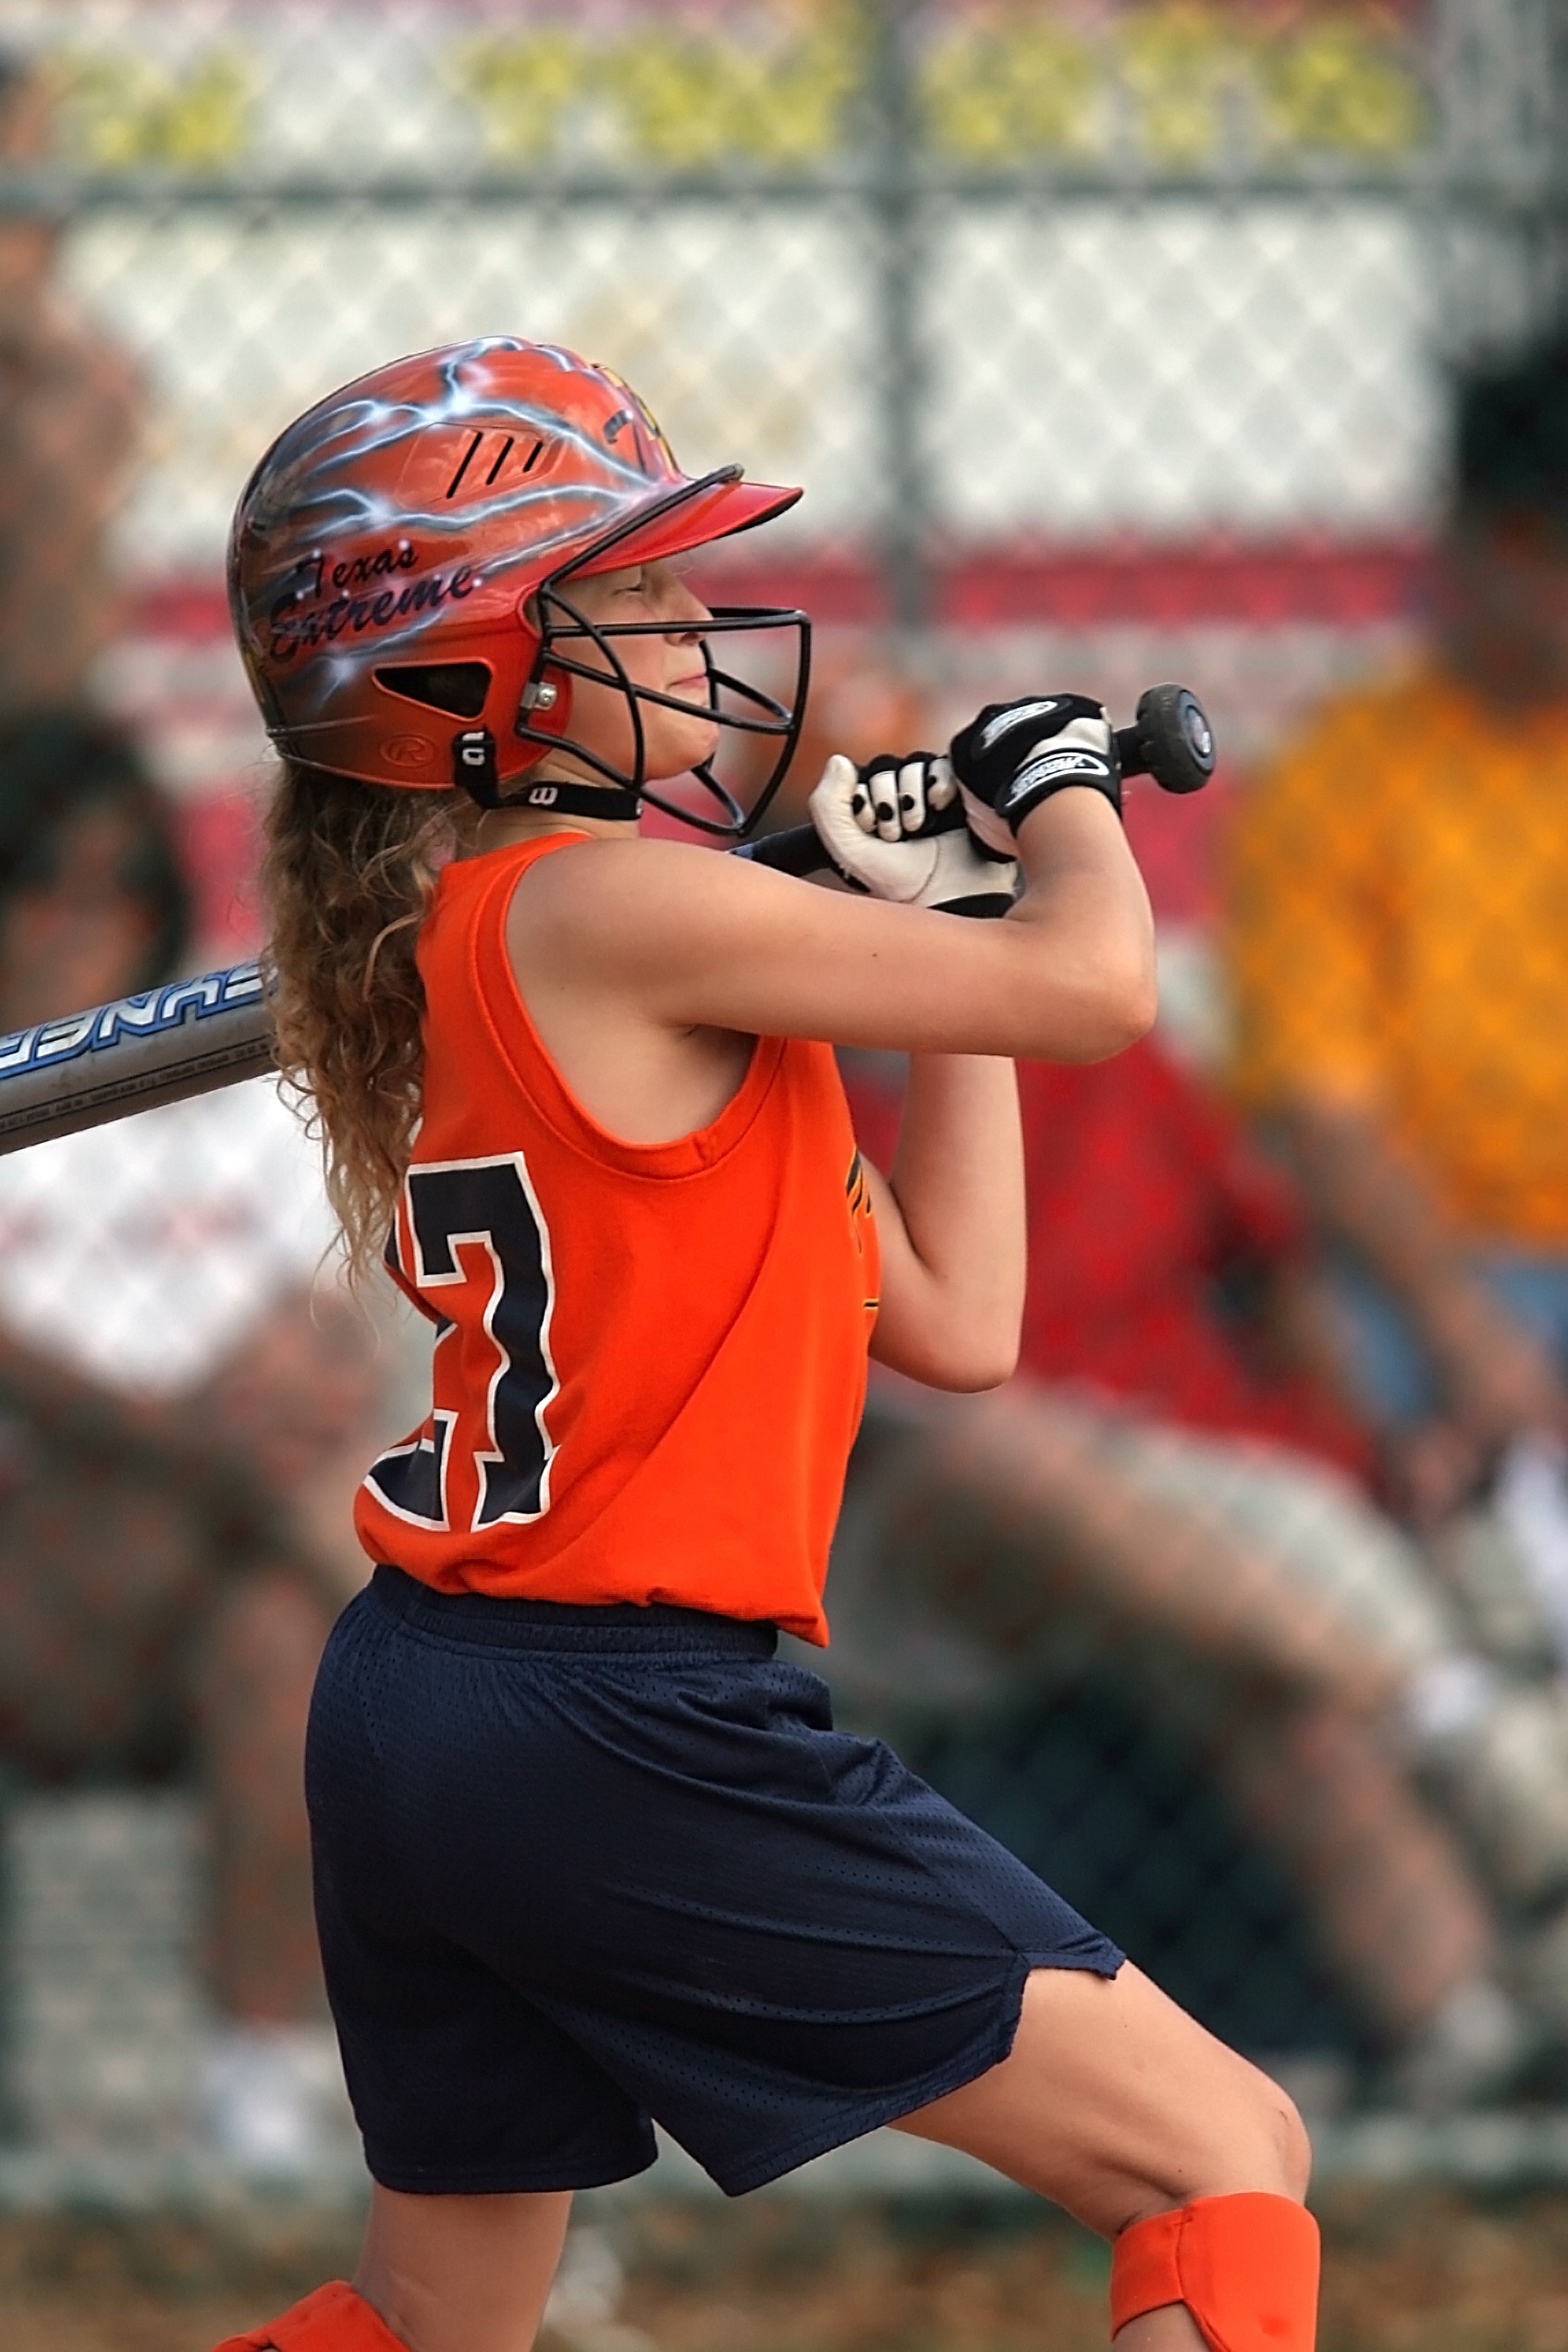
girl, baseball, sport, game, play, female, young, red, colorful, swing, player, batter, competition, sports, helmet, swinging, ball, uniform, bat, athlete, strike, concentration, football player, softball, ballgame, hitter, team sport, bat and ball games, baseball positions, basketball moves